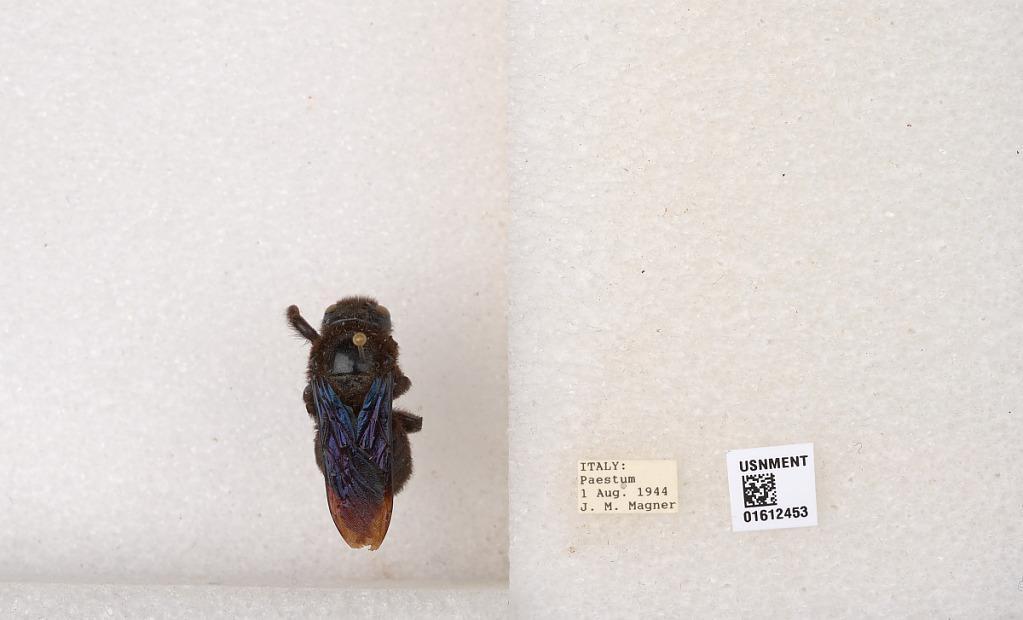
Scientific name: Xylocopa
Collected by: J. Magner
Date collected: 1944-8-1
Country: Italy
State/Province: Campania
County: Salerno
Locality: Paestum